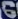
Number: 6